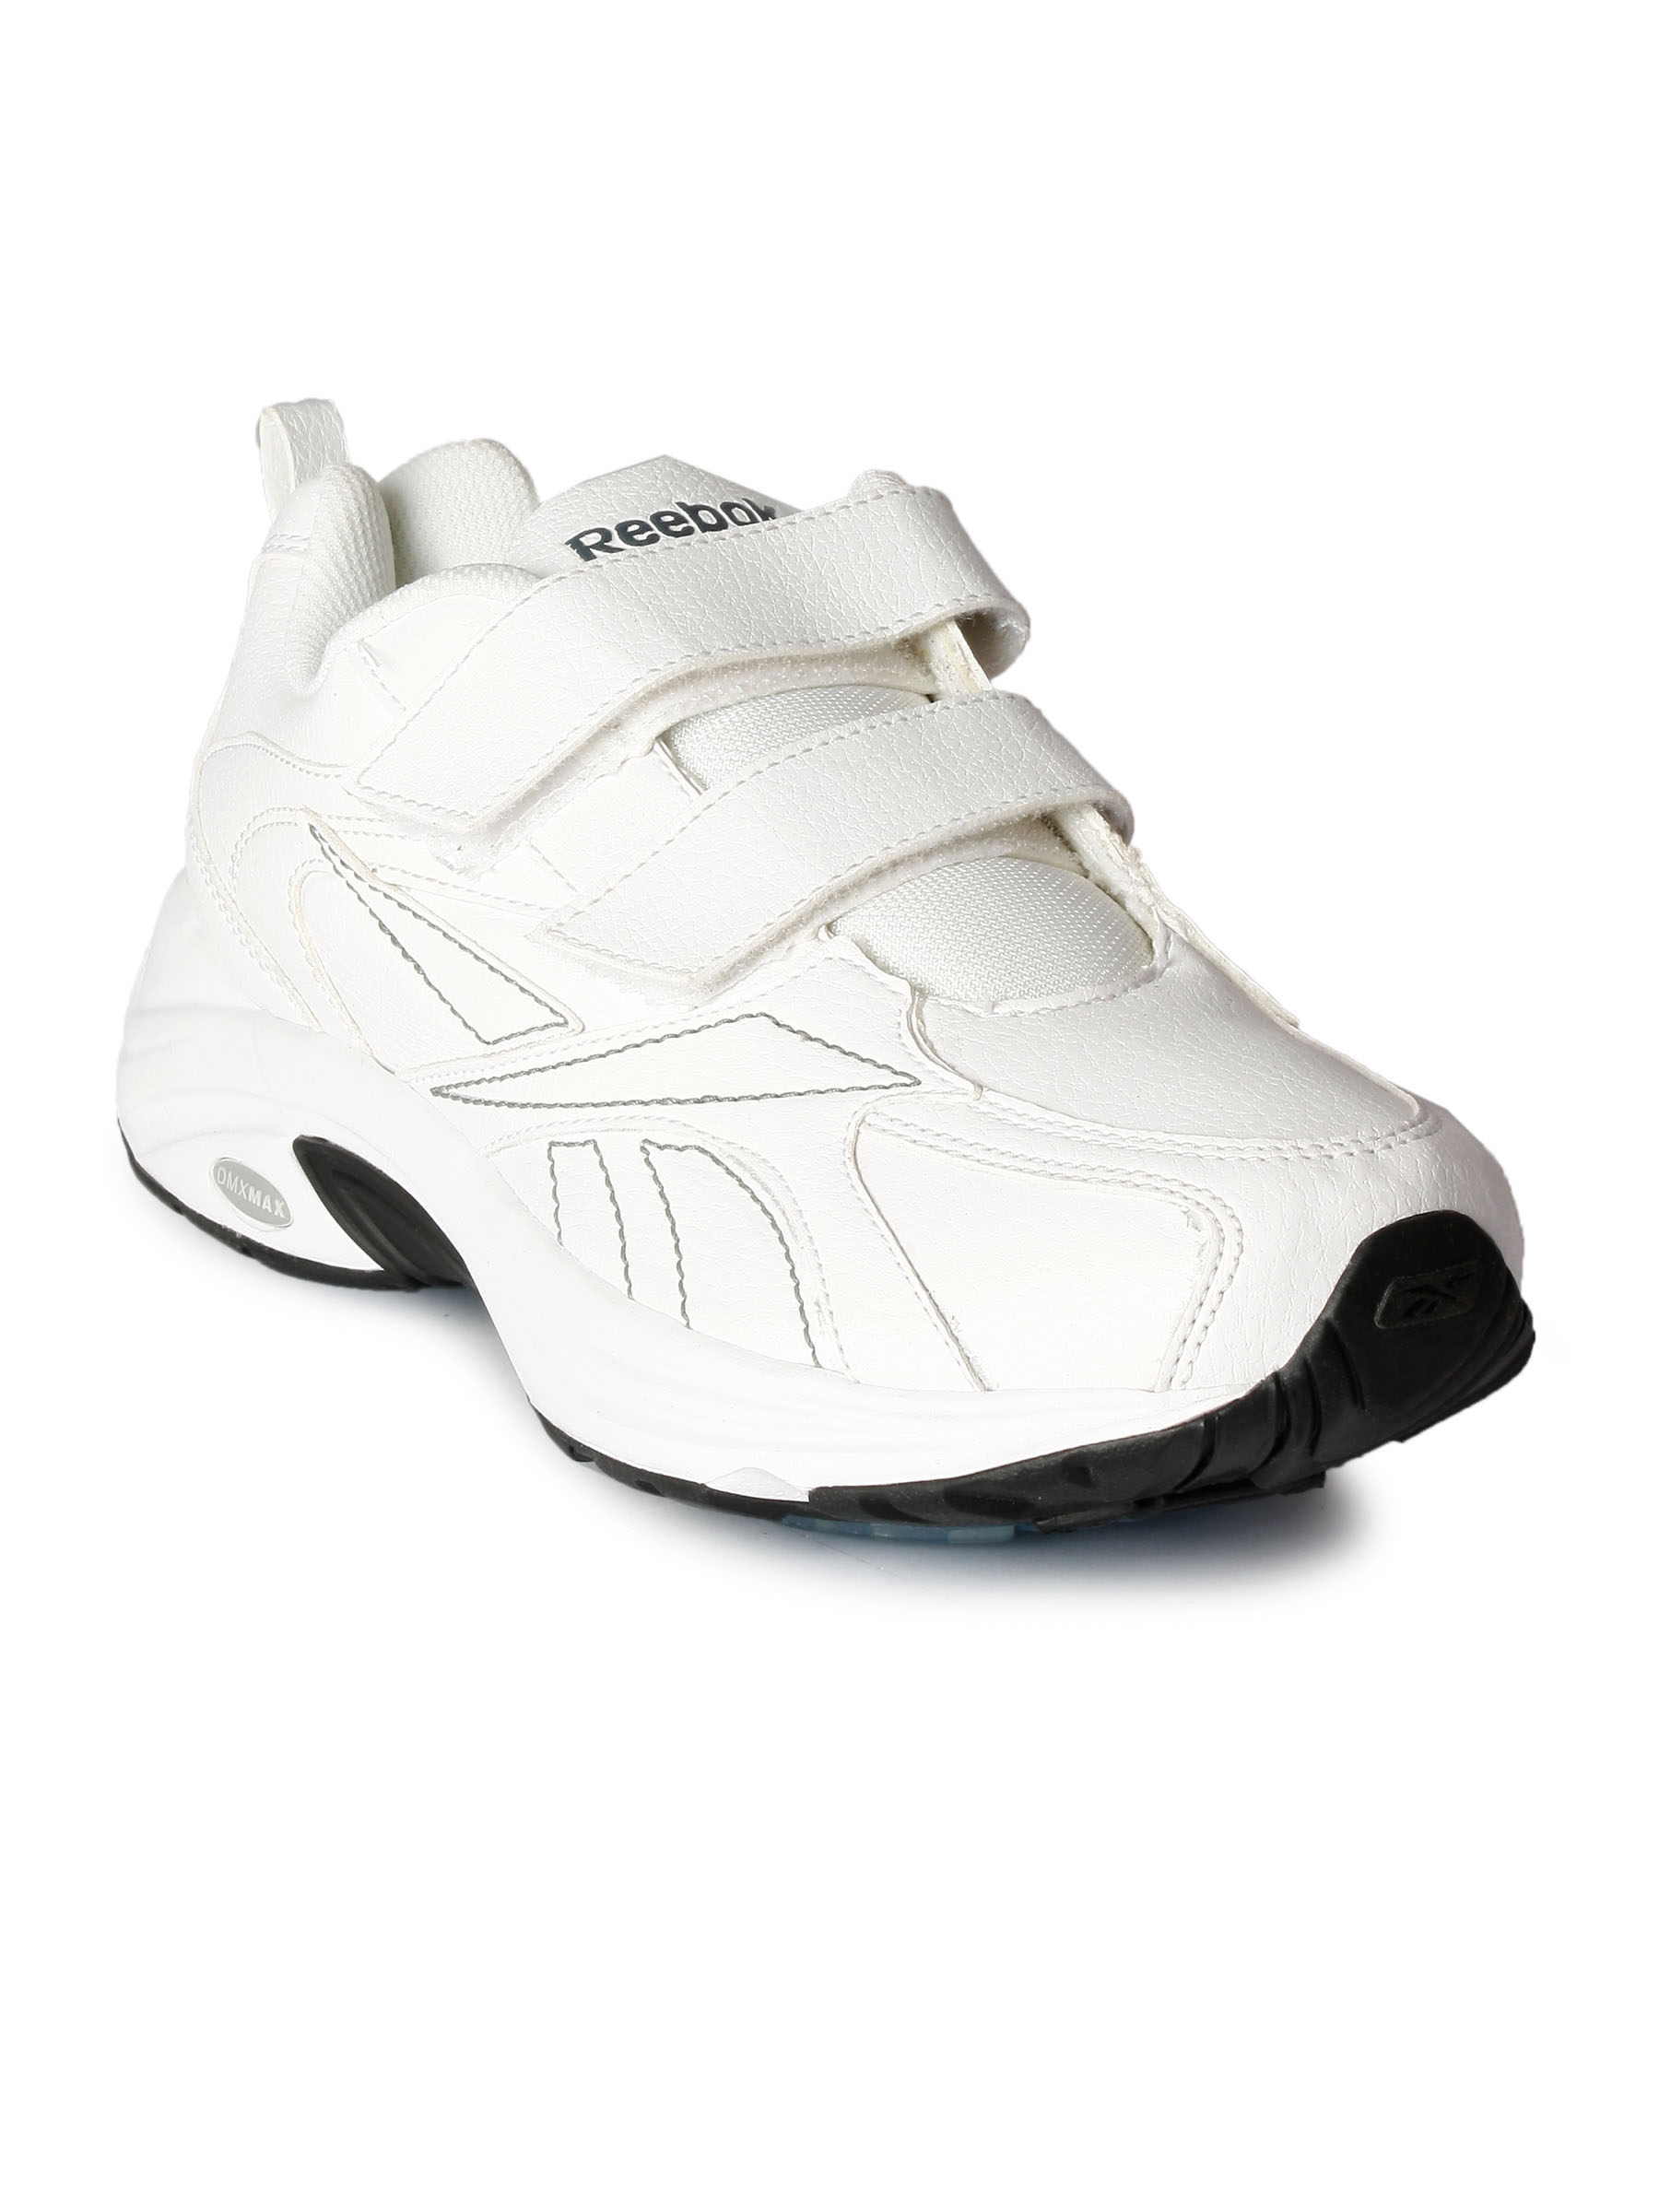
Reebok Men Walk Max Velcro White Sports Shoes
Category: Footwear / Shoes / Sports Shoes
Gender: Men
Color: White
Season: Summer 2012
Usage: Sports